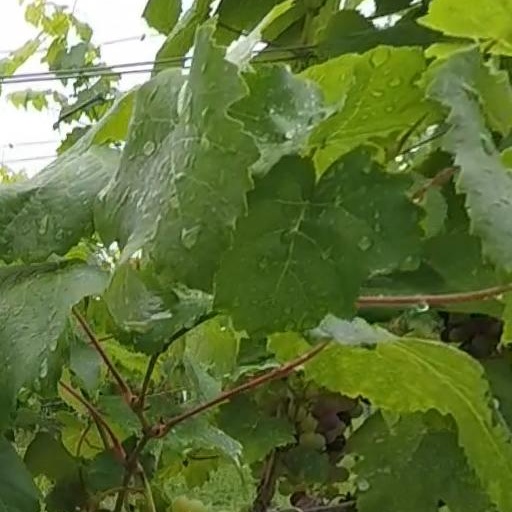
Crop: grape